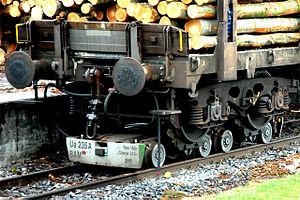
Bogie transporteur Ua 235A type VEVEY des Transports de la région Morges–Bière–Cossonay (MBC) à Montricher
Une voie à double écartement est une voie ferrée permettant la circulation de matériel roulant à écartements différents sur une même plate-forme. Dans la majorité des cas, les voies à double écartement sont constituées de trois rails identiques alors qu'une voie ordinaire n'en compte que deux. Les deux rails externes sont utilisés pour l'écartement le plus large tandis que l'un des rails extérieurs et un troisième rail, placé entre les deux précédents, permettent les circulations à l'écartement plus réduit. L'une des files de rail est commune aux deux écartements et s'use un peu plus rapidement. Cette configuration de voie ne doit pas être confondue avec le système du troisième rail utilisé pour l'alimentation électrique.
La ligne Bière – Apples – Morges est une ligne de chemin de fer de 30 kilomètres à voie unique à écartement métrique, qui relie la gare de Morges à Bière via Apples, et Apples à L'Isle par une ligne secondaire. La ligne est exploitée par les Transports de la région Morges-Bière-Cossonay, désignés avant 2003 sous le nom de Compagnie du Chemin de fer de Bière-Apples-Morges.